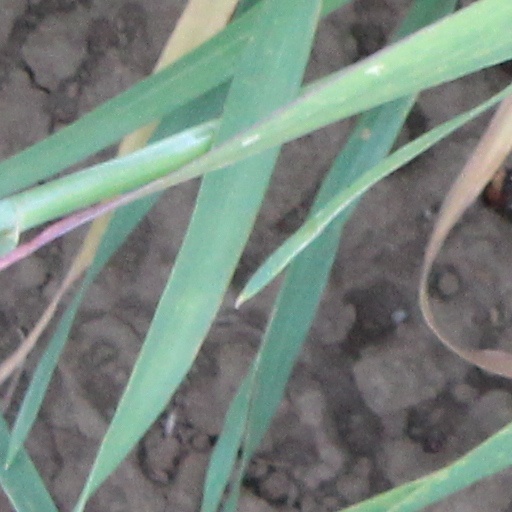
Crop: wheat